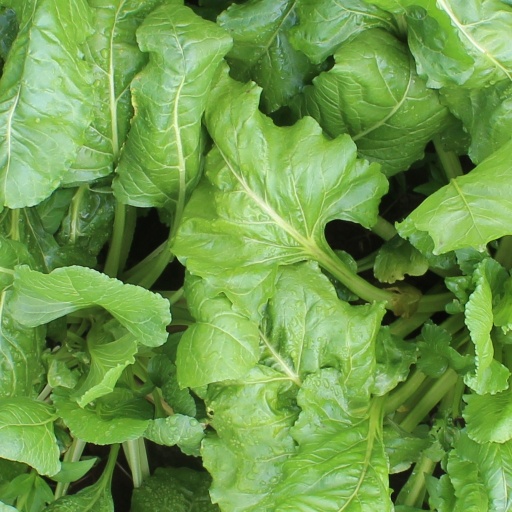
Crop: sugar beet